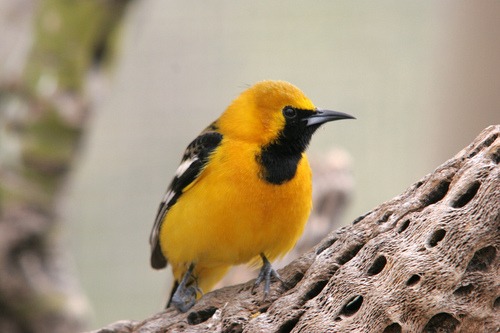
bird covered mostly with yellow plumage with yellow patch under the necka small sized bird that has a yellow belly and head with black facial marking
this yellow bird has a black throat and black and white wings.
this is a small, yellow bird with black on the wingbars and throat.
a bird with a large pointed bill, yellow crown, blakc throat, and yellow body.
this small bird has a sharp beak with black cheek patch and throat, the crown, breast and belly are bright yellow.
a bright yellow bird with a black beak, wings, and throat.
this bird is yellow, white, and black in color, with a sharp curved beak.
a small yellow bird with a black throat, a long black bill, spotted black wings with white and yellow.
this bird has wings that are black and has a yellow belly
Species: Hooded Oriole